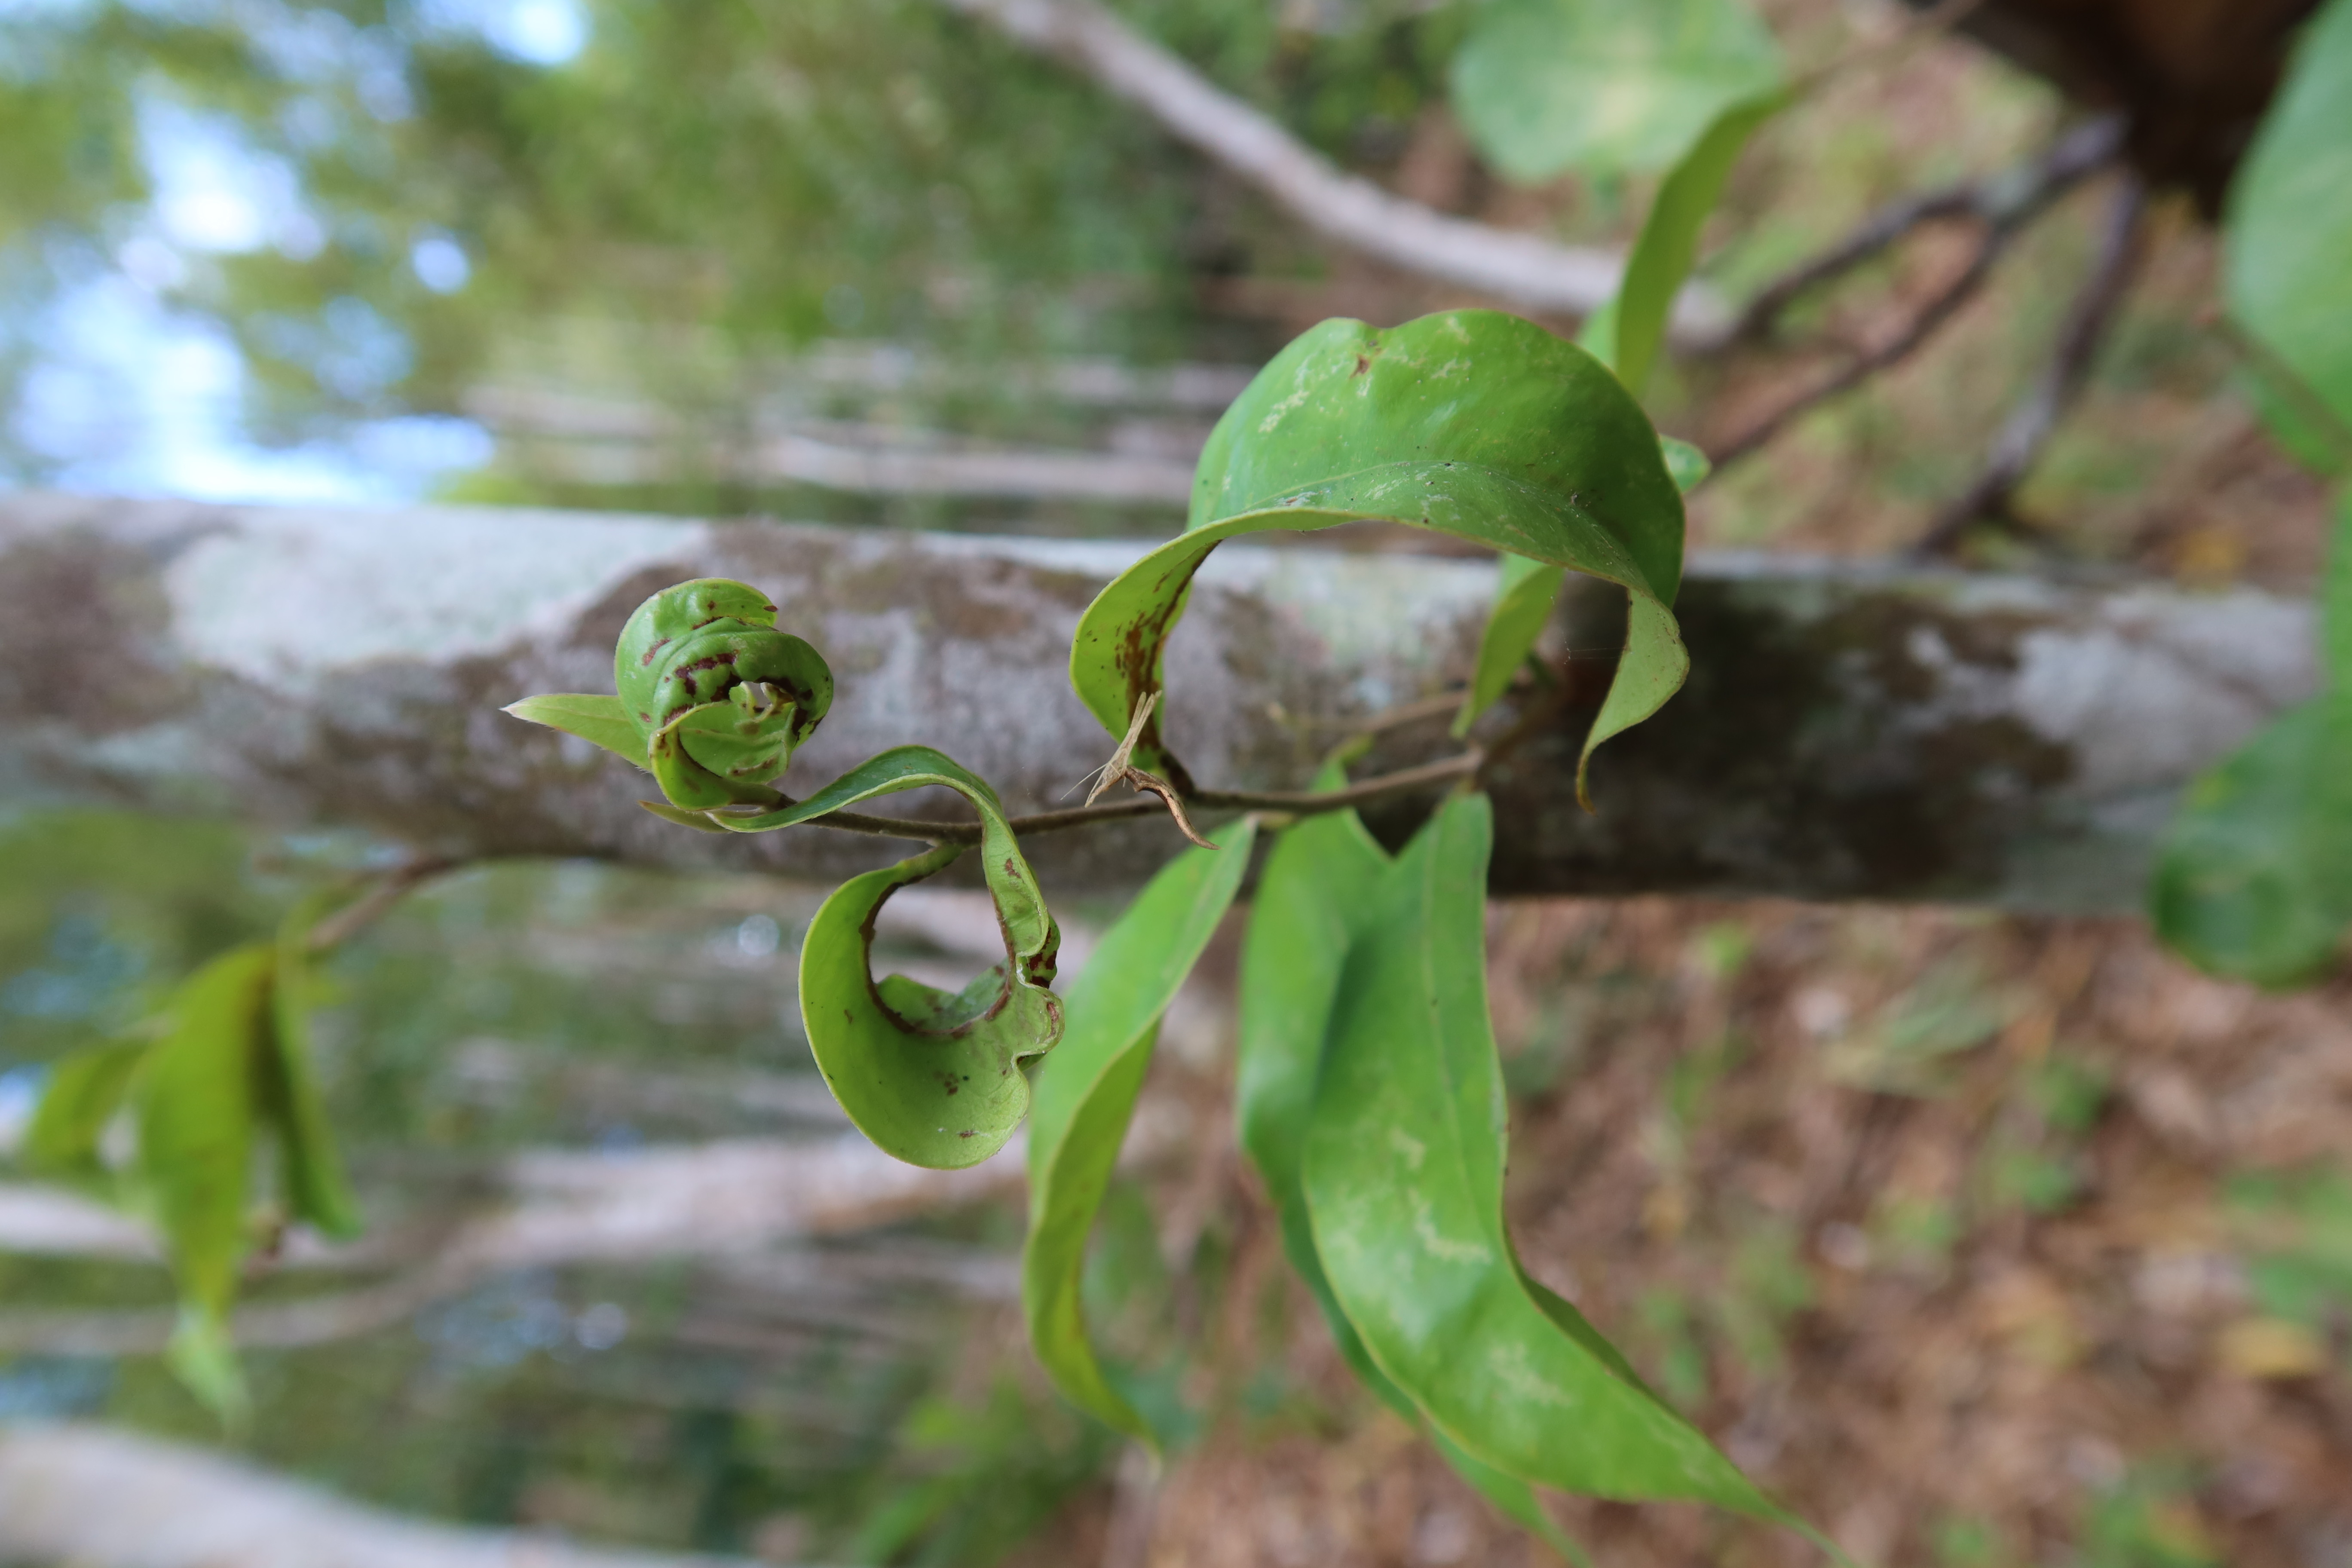
Label: Mosaic Viruses